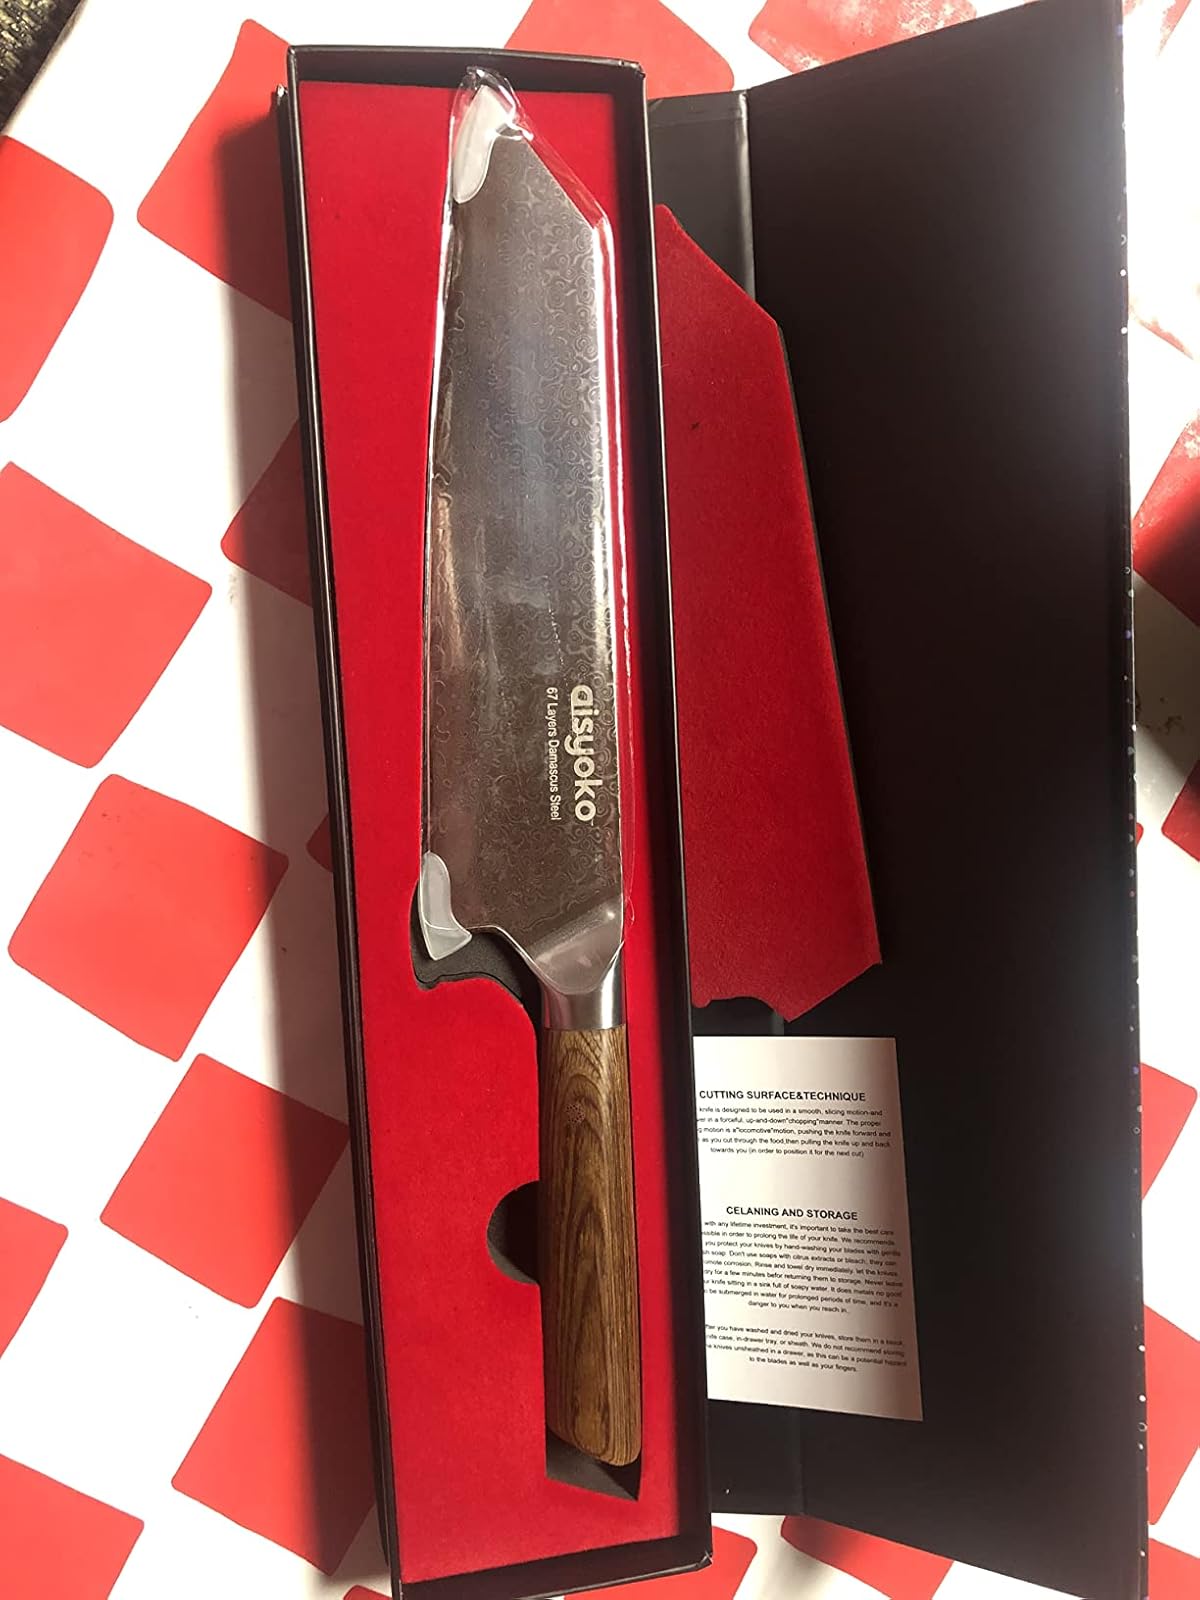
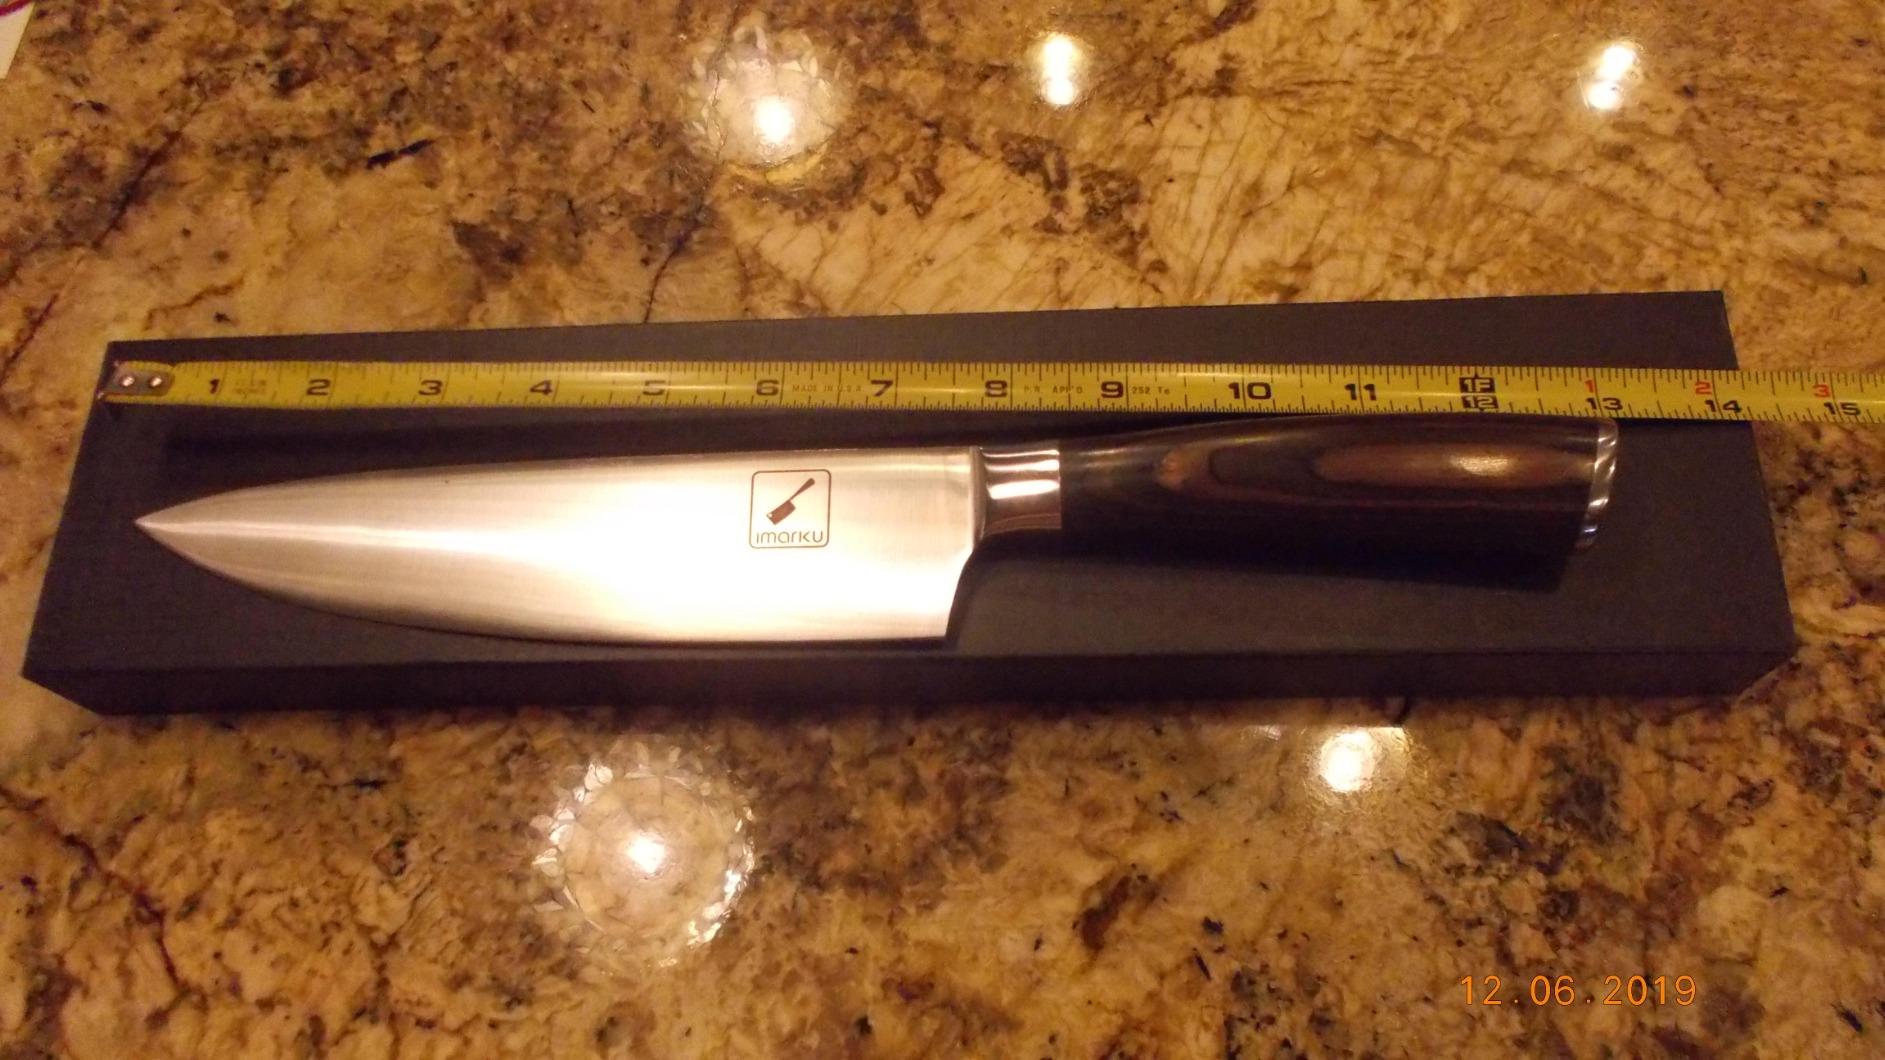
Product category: items_knife
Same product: no